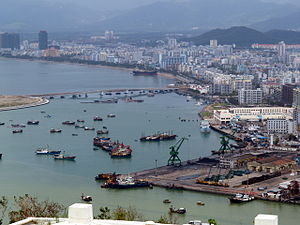
Sanya (Hainan)
Udsigt over Sanya
Sanya er Kinas sydligste by. Den ligger helt mod syd i øprovinsen Hainan ved Kinas kyst til det Sydkinesiske Hav og Tonkinbugten. Den er en by på præfekturniveau.